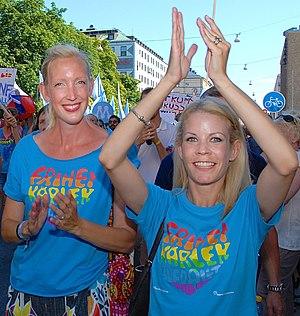
La conclusion Pride Parade pendant la fierté de Stockholm 2013